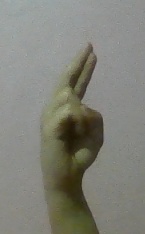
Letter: zay